Stray Cat Rock: Sex Hunter

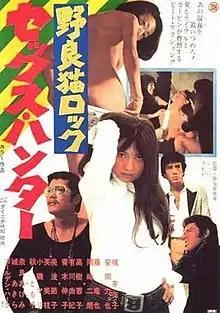

or Alleycat Rock: Sex Hunter is a 1970 Japanese film directed by Yasuharu Hasebe. It is the third entry in the "Stray Cat Rock" or "Alleycat Rock" series of exploitation films initiated by "".